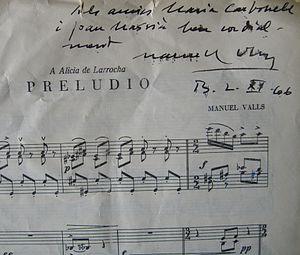
Manuel Valls i Gorina est un compositeur, professeur et critique musical espagnol.